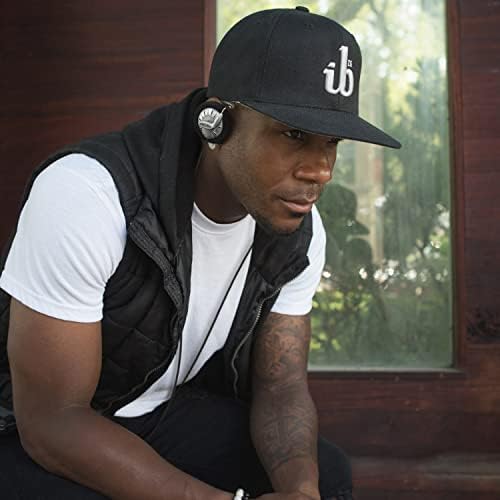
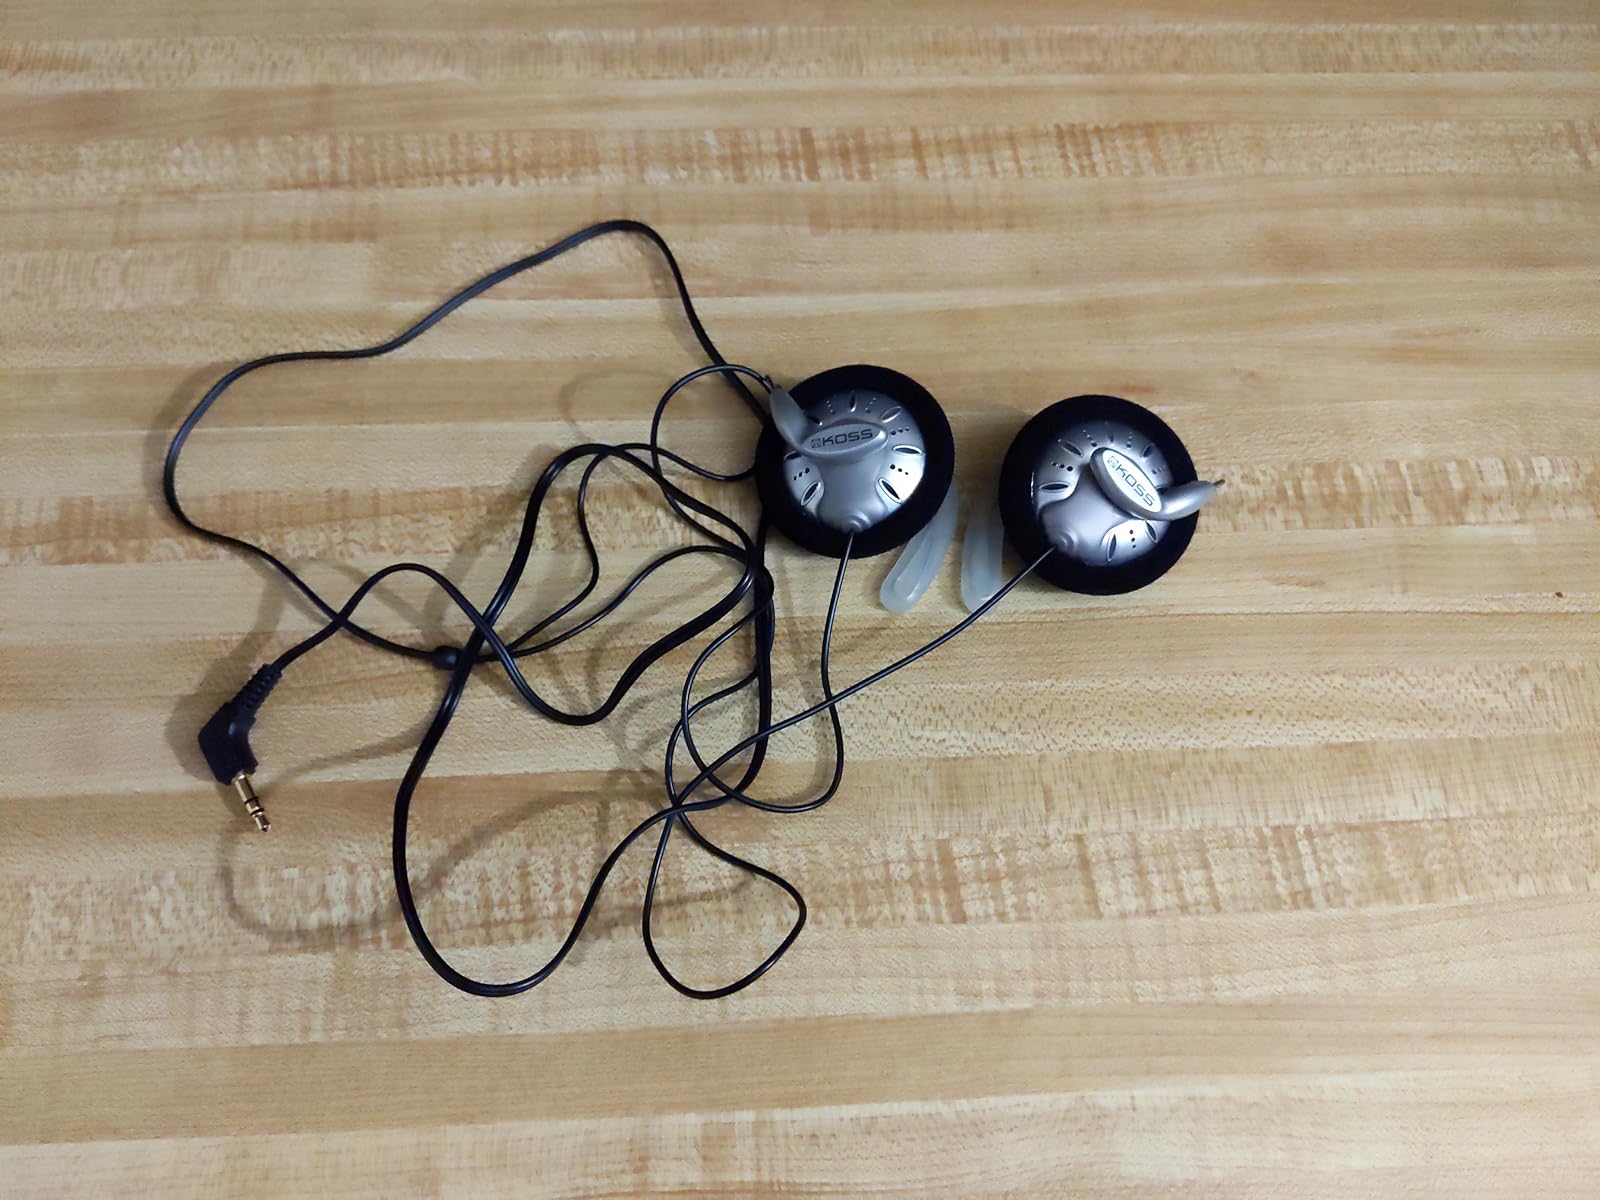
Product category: headphones
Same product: yes